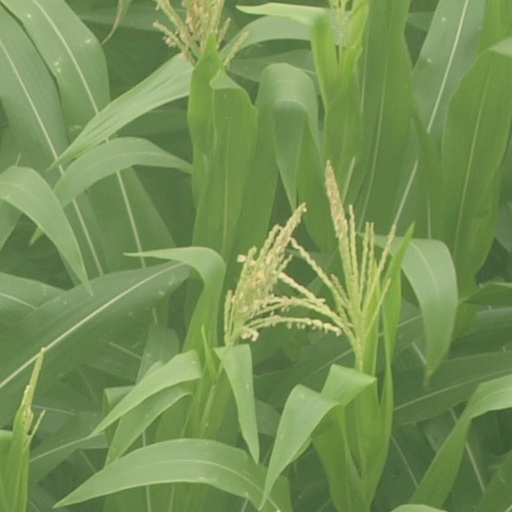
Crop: maize; corn